Fractal art

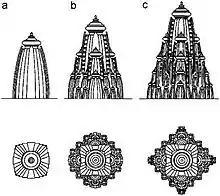
Hindu temples feature self-similar, fractal-like structures, where parts resemble the whole.

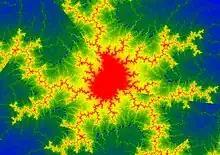
A detail from a non-integer Multibrot set

Fractal art is a form of algorithmic art created by calculating fractal objects and representing the calculation results as still digital images, animations, and media. Fractal art developed from the mid-1980s onwards. It is a genre of computer art and digital art which are part of new media art. The mathematical beauty of fractals lies at the intersection of generative art and computer art. They combine to produce a type of abstract art.